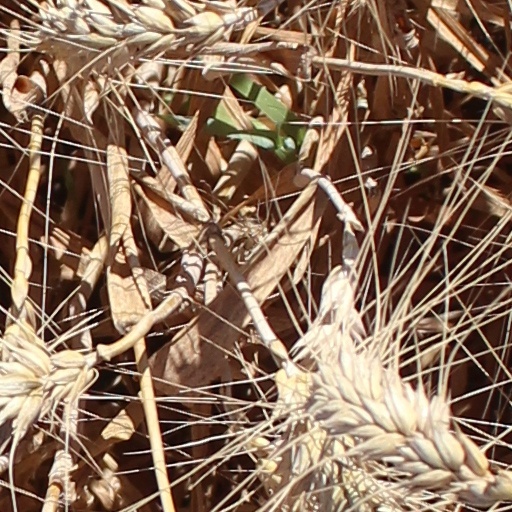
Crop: wheat